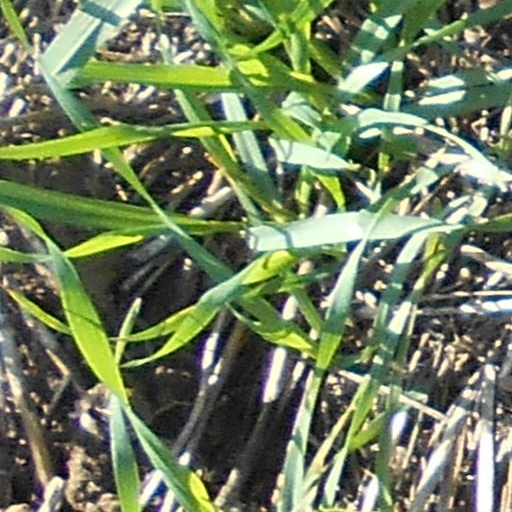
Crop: wheat